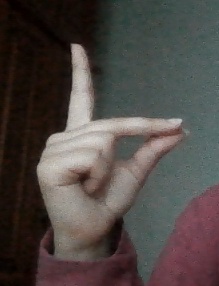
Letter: ta